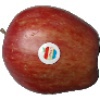
Label: Apple Red 1